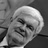
Emotion: neutral